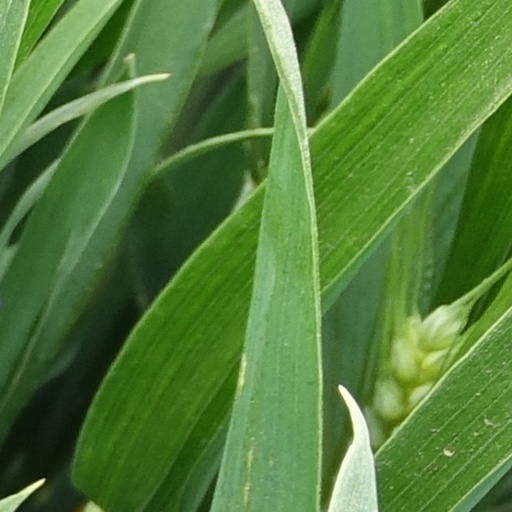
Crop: wheat